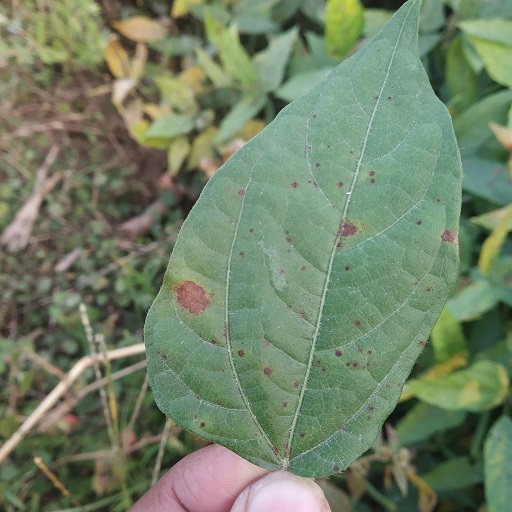
Label: Anthracnose